Pacific Liner

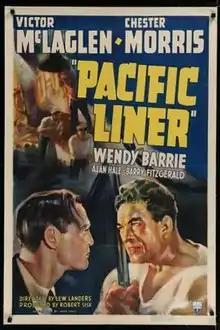
Theatrical film poster

Pacific Liner is a 1939 American action/adventure film directed by Lew Landers. The film stars Victor McLaglen, Chester Morris and Wendy Barrie. "Pacific Liner" is primarily set in the engineering section of the vessel, where a stowaway has infected the crew with cholera. While the passengers remain oblivious, the ship's doctor (Morris) and nurse (Barrie) work to control the infection and heal their patients while the engineer (McLaglen)—who scoffs at “bugs”—keeps the stokers at their jobs filling the ship’s boilers with coal to make the best time to San Francisco.